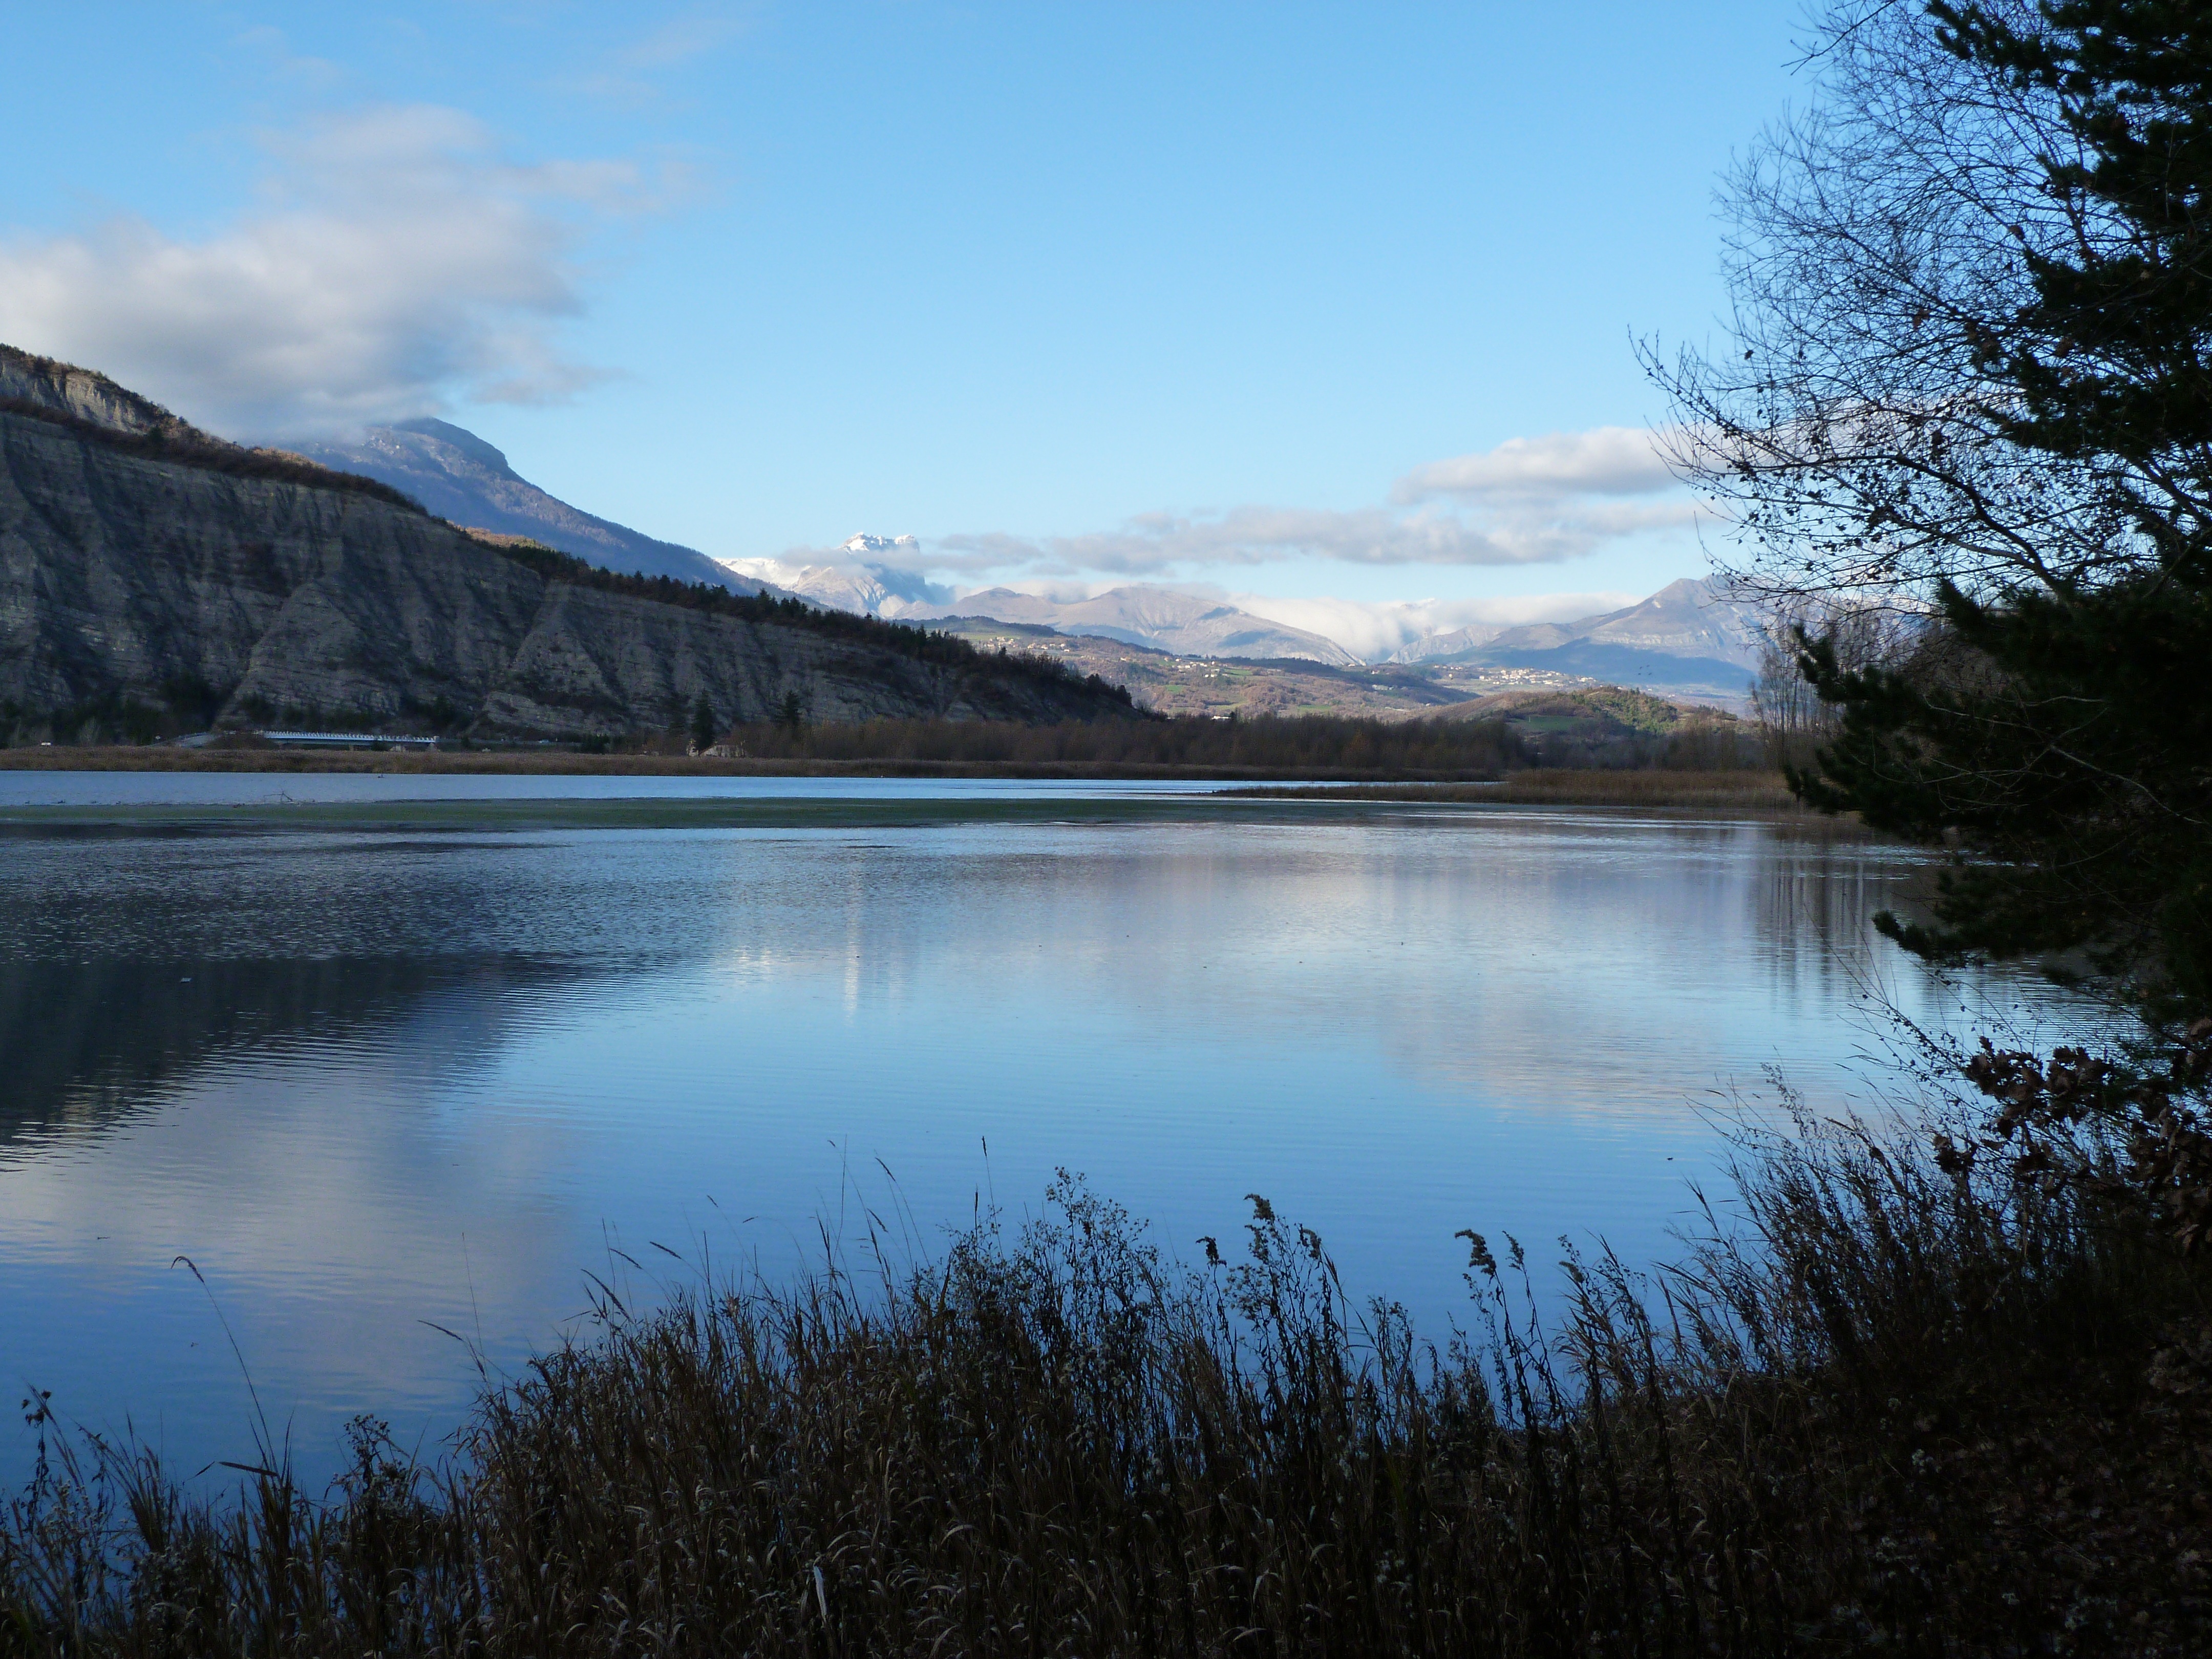
landscape, tree, water, nature, wilderness, mountain, snow, winter, cloud, sky, morning, lake, river, mountain range, pond, reflection, reservoir, highland, body of water, reflections, loch, tarn, atmospheric phenomenon, mountainous landforms